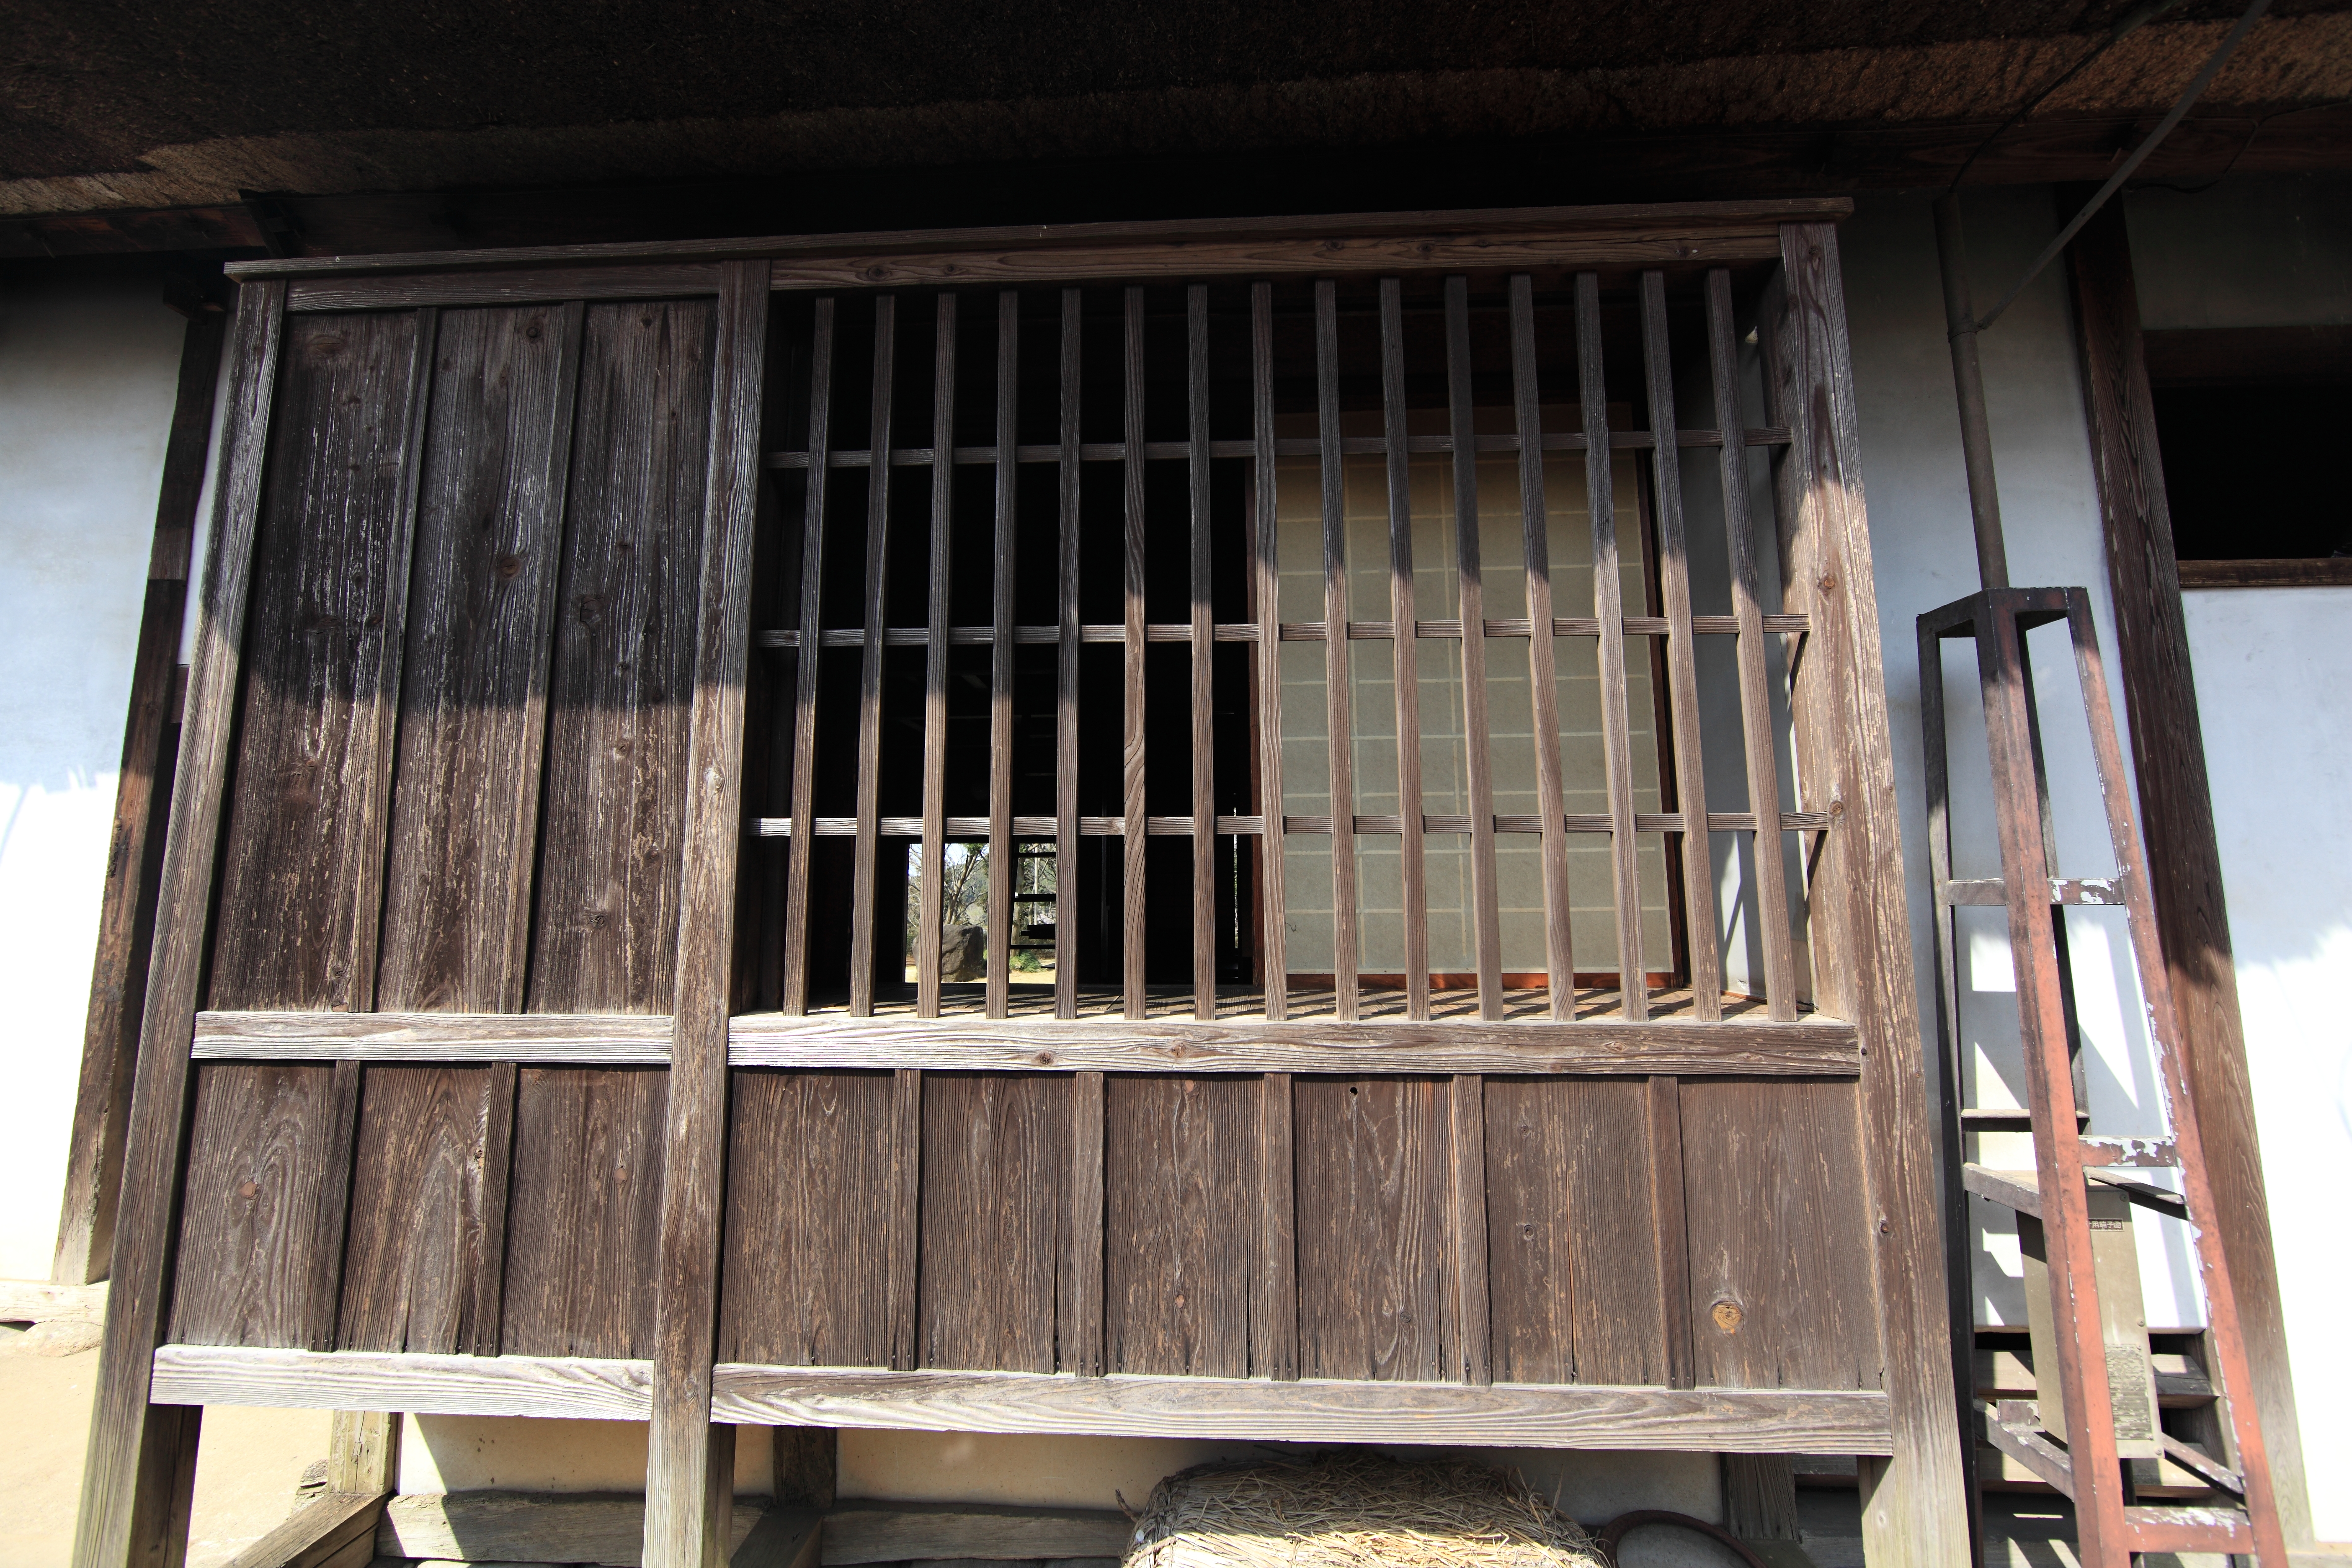
wood, farm, house, window, home, shed, high, park, exterior, furniture, interior design, design, japanese, stall, 5d, style, hires, markii, traditional, hi, res, resolution, chiba, sodegaura, shindoh, sodegaurakouen, outdoor structure